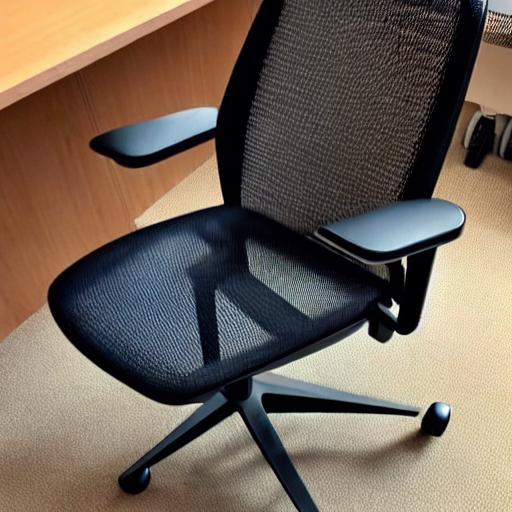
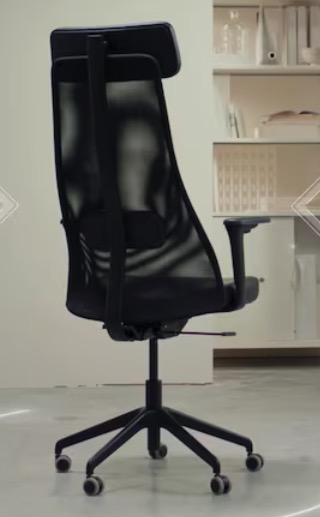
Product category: items_chair
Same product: no